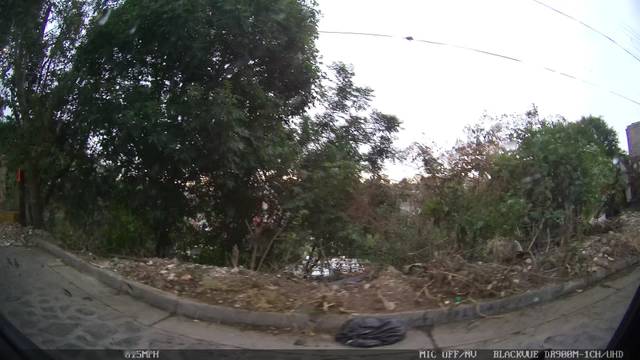
Region: Mexico
Coordinates: 20.728, -103.322